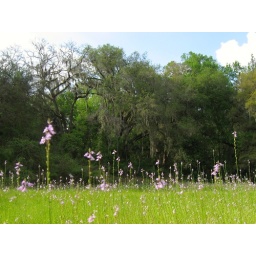
A field of lovely flowers, framed by trees covered in Spanish moss. Definitely not Boston in March.